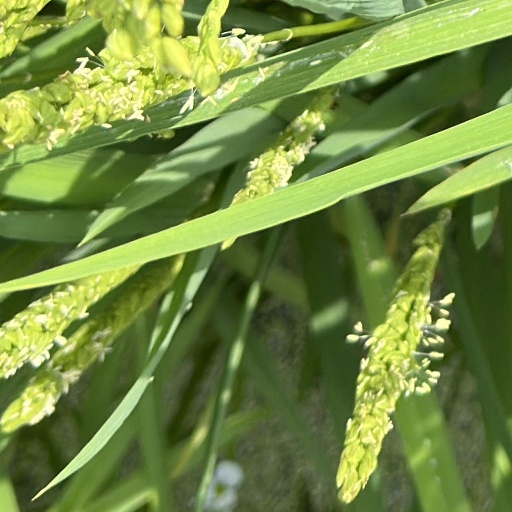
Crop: rice